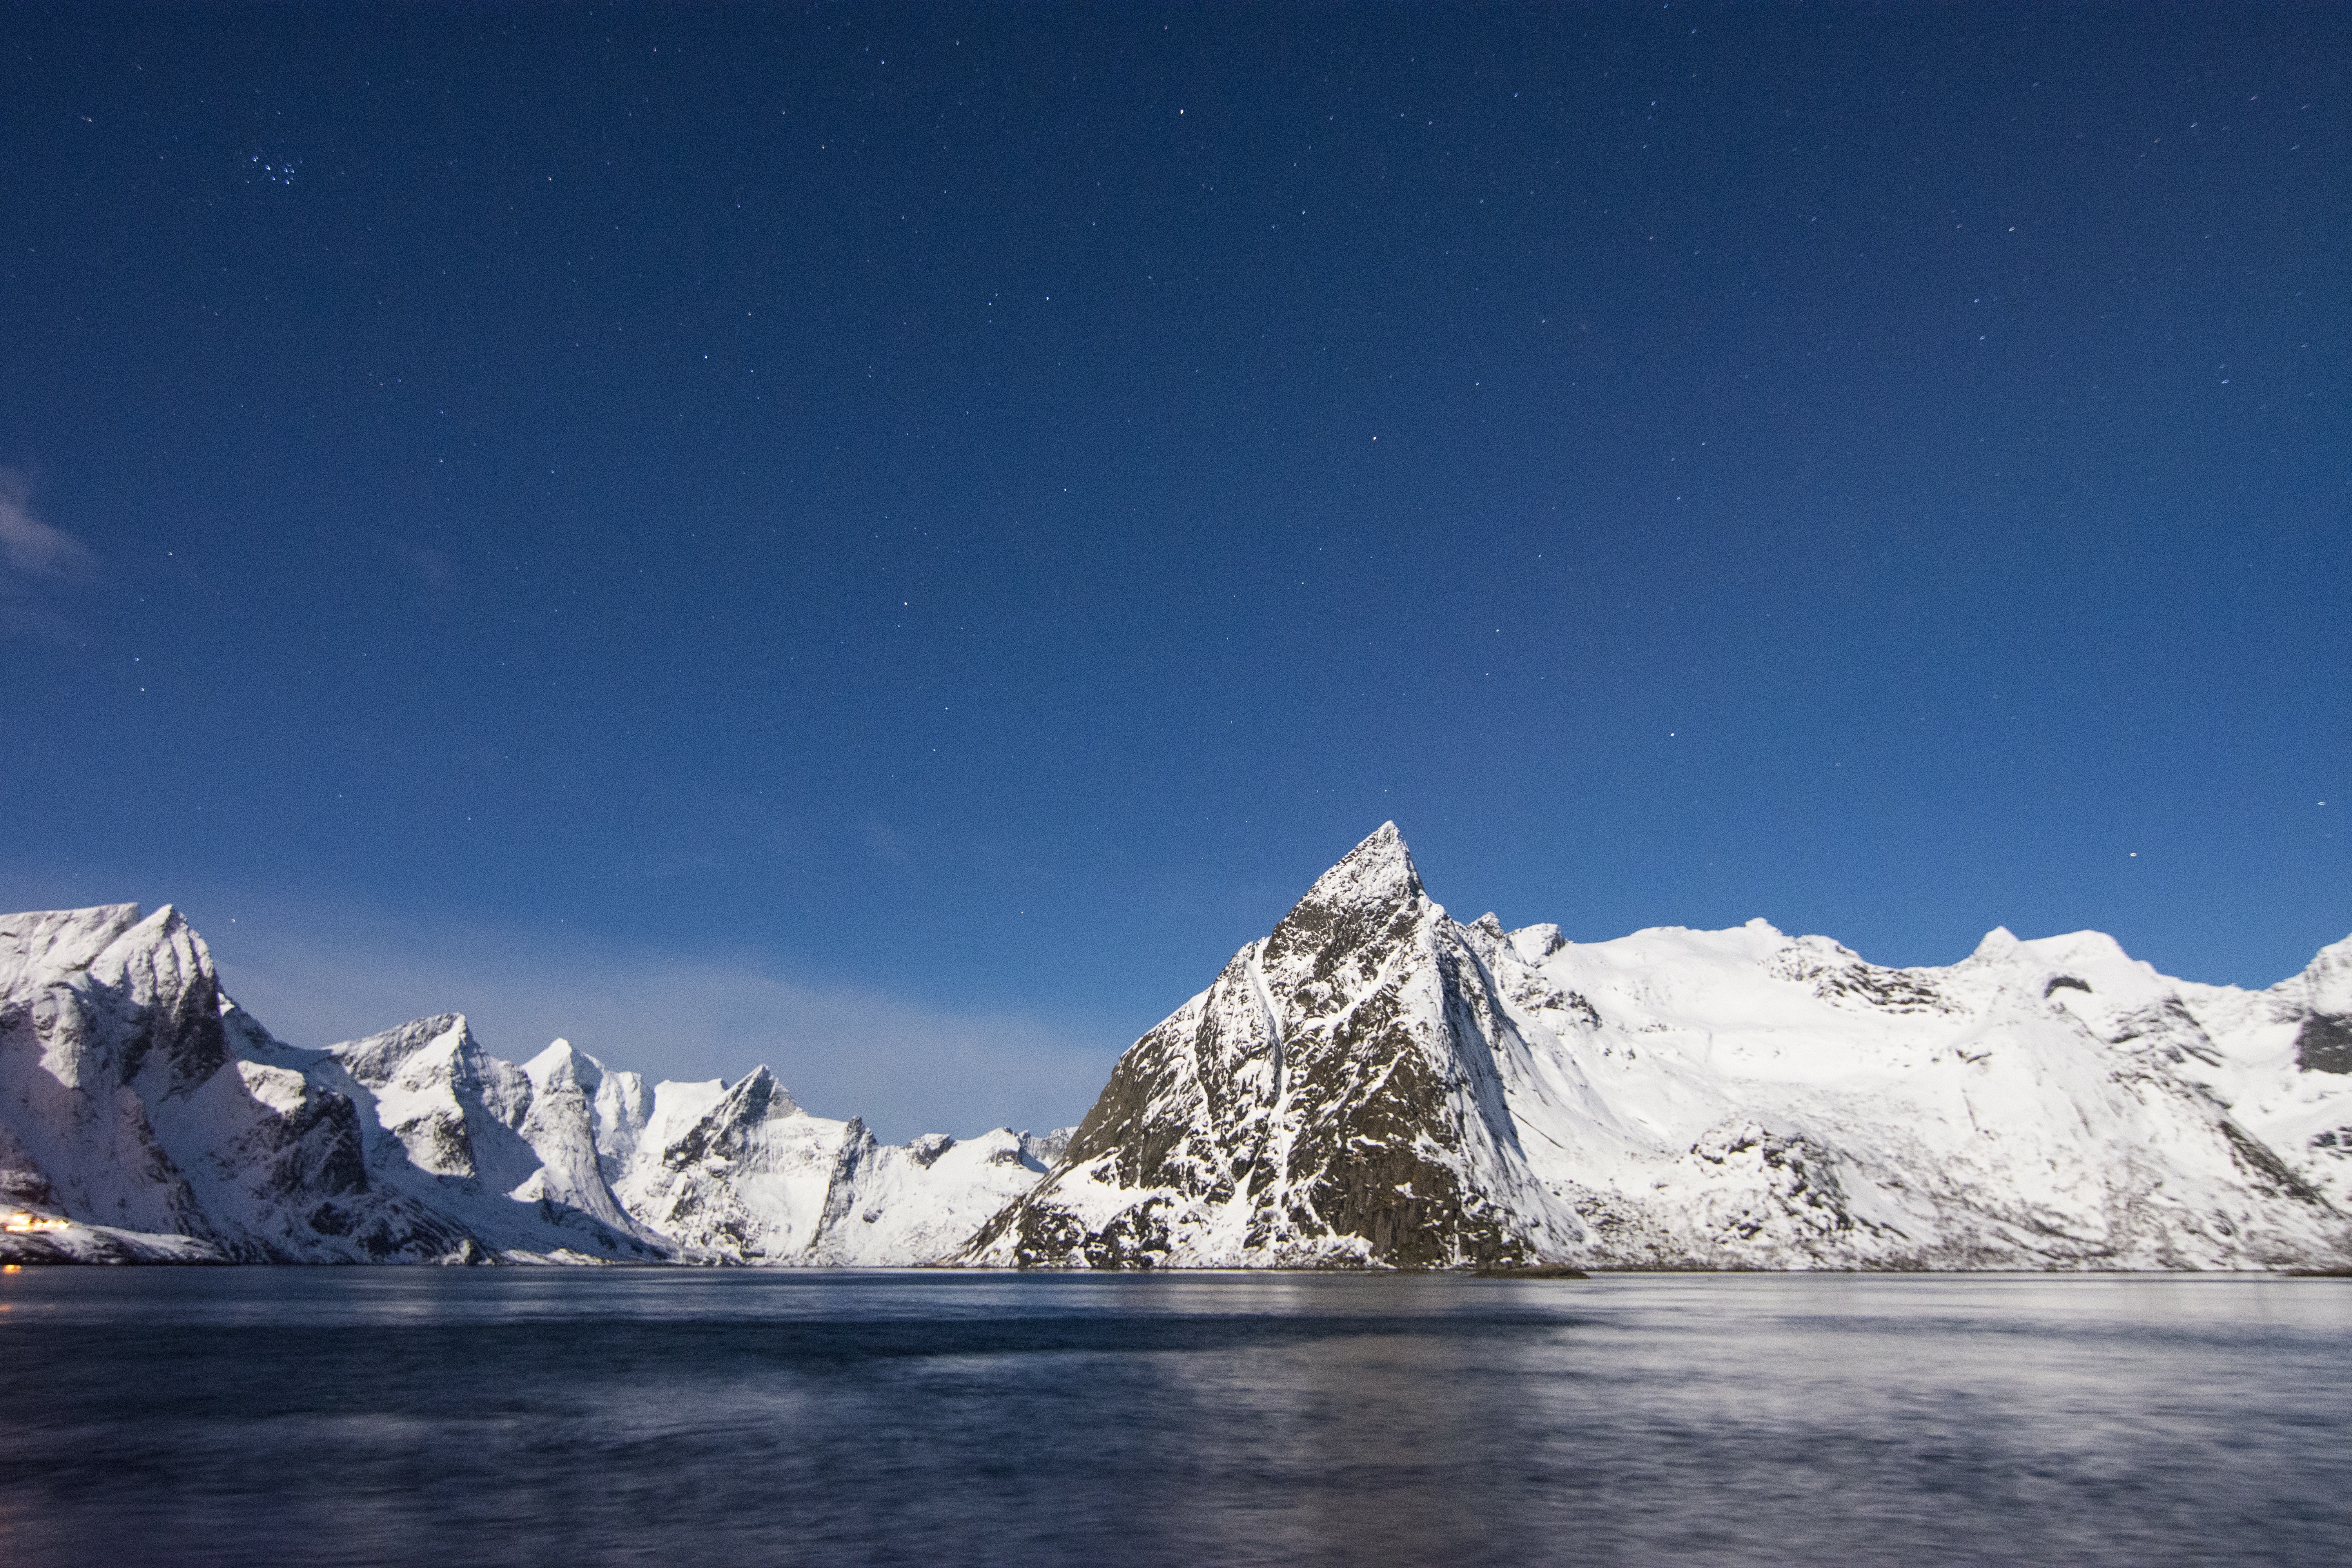
landscape, nature, wilderness, mountain, snow, cold, winter, sky, lake, adventure, peak, mountain range, remote, ice, glacier, scenery, weather, alpine, arctic, iceberg, summit, mountains, alps, stars, piste, freezing, arctic ocean, mountainous landforms, glacial landform, geological phenomenon, ice cap